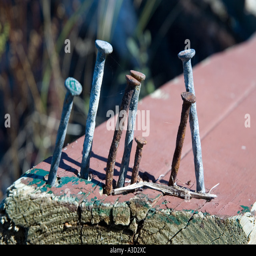
old rusted nails in the end of a piece of wood